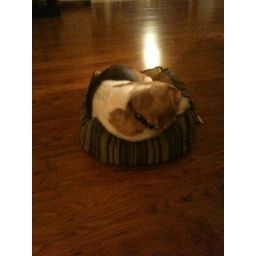
Fat dog in a mini dog bed